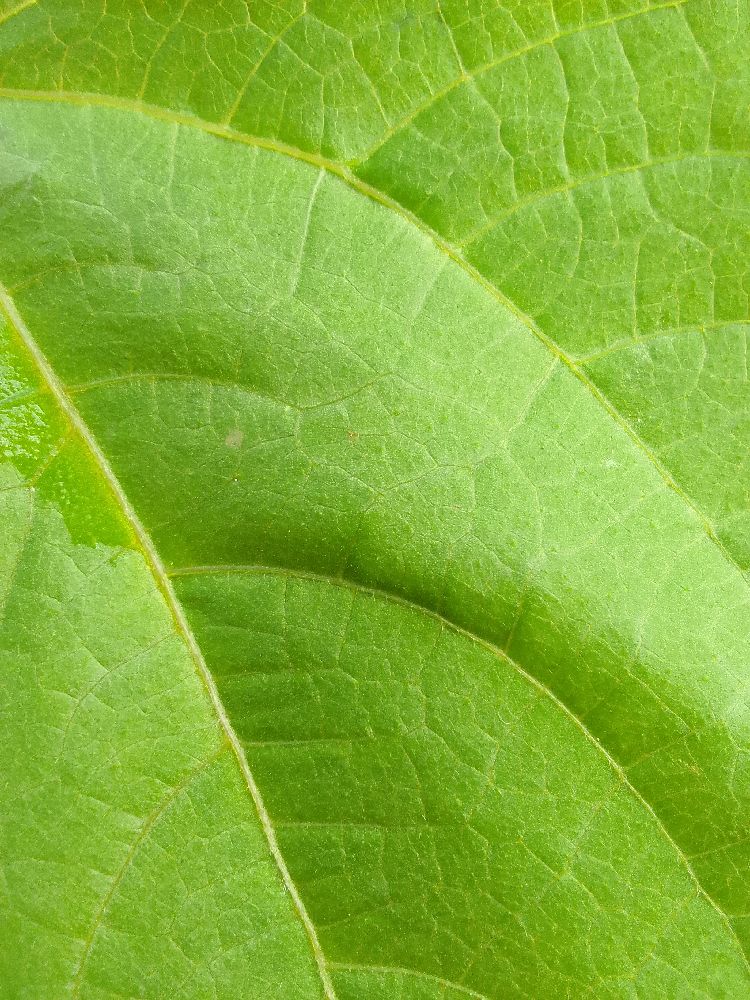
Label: healthy